Shiga University

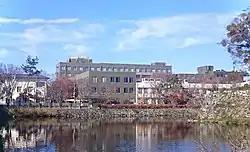
The Faculty of Economics in Hikone with the moat and stone wall of Hikone Castle

The academic objective of the Graduate School of Economics is to develop professionals with advanced expertise, as well as specialist researchers in specific fields. The common goal is educating global specialists, namely, businesspeople with a broad-based acumen and advanced expertise that speaks volumes in this age of globalization.